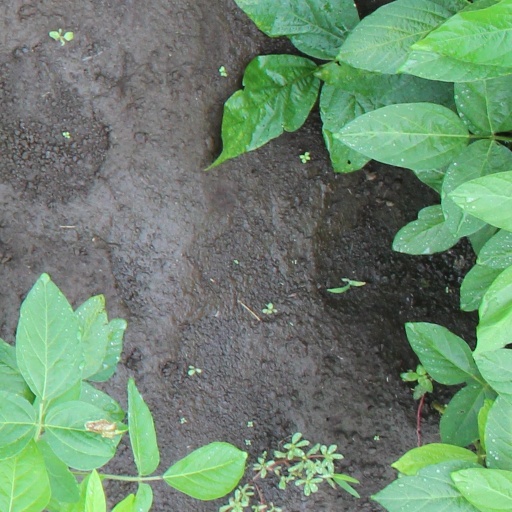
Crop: soybean